Diogo Vasconcelos

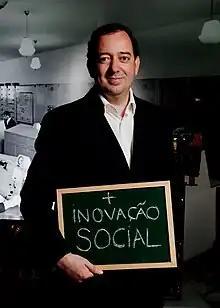
Diogo Vasconcelos

Diogo Vasconcelos (16 May 1968 – 8 July 2011) was a Portuguese politician, who focused his work on innovation and on the fundamental role of ICT and next generation broadband for fostering innovation and supporting new decentralized models to address some of the major global societal challenges of the 21st century. Diogo addressed such issues as climate change, urbanization, globalization, ageing population, sustainable prosperity, democracy and citizen’s participation, etc. During his career, he worked with different governments in Europe and the Middle East, with the European Commission, with the UN’s High Commissioner for the Alliance of Civilizations and the European Investment Bank, OECD, among others.